Bengal Native Infantry

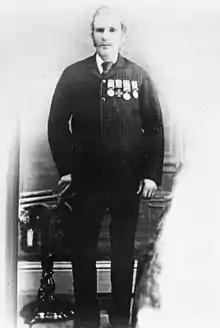
Portrait of General William Martin Cafe VC, a veteran of the Indian Mutiny; Captain Cafe served with the 56th Regiment of Bengal Native Infantry

The Bengal army mostly recruited upper-caste elements like Kanyakubja Brahmins, Rajputs, from Awadh.